Wheel clamp

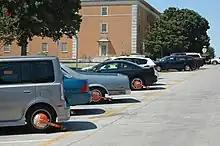
Several vehicles wheel-clamped at University of North Texas, Denton, Texas

As the automobile was introduced and became popular, cars also became a target for thieves and for a new concept that became known as joyriding. A variety of after-market security devices were introduced. An early invention were locking wheel clamps or chocks that owners could shackle onto one of the car's road wheels as a hobble, making it impossible to roll the vehicle unless the entire wheel was removed. Between 1914 and 1925 there were at least 25 patents related to wheel locks that attached on the tire and spoke wheel. These devices were available in many sizes from a number of manufacturers (including several patented by Miller-Chapman), and became popular during the early 1920s.